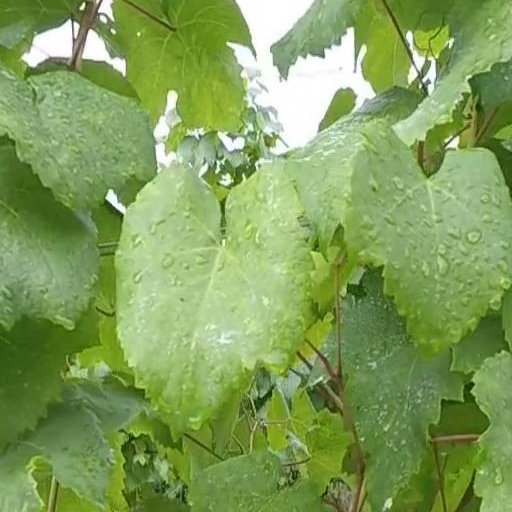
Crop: grape